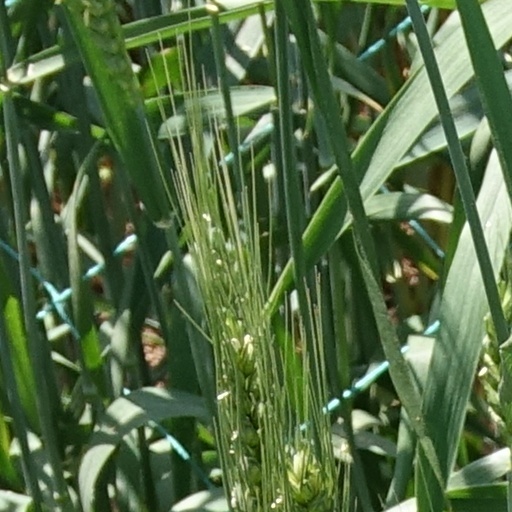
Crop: wheat